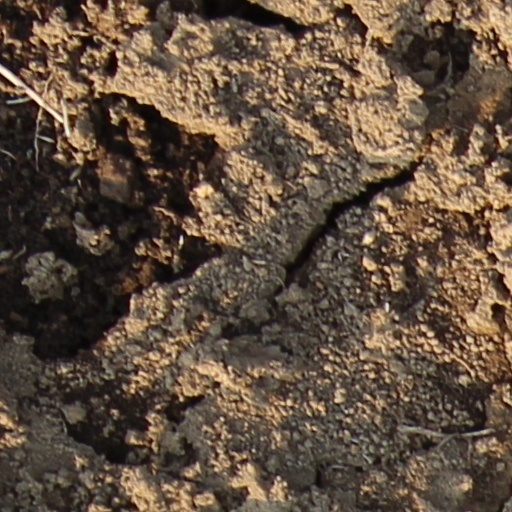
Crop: wheat